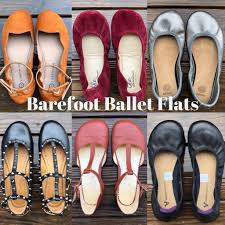
Label: Ballet Flat